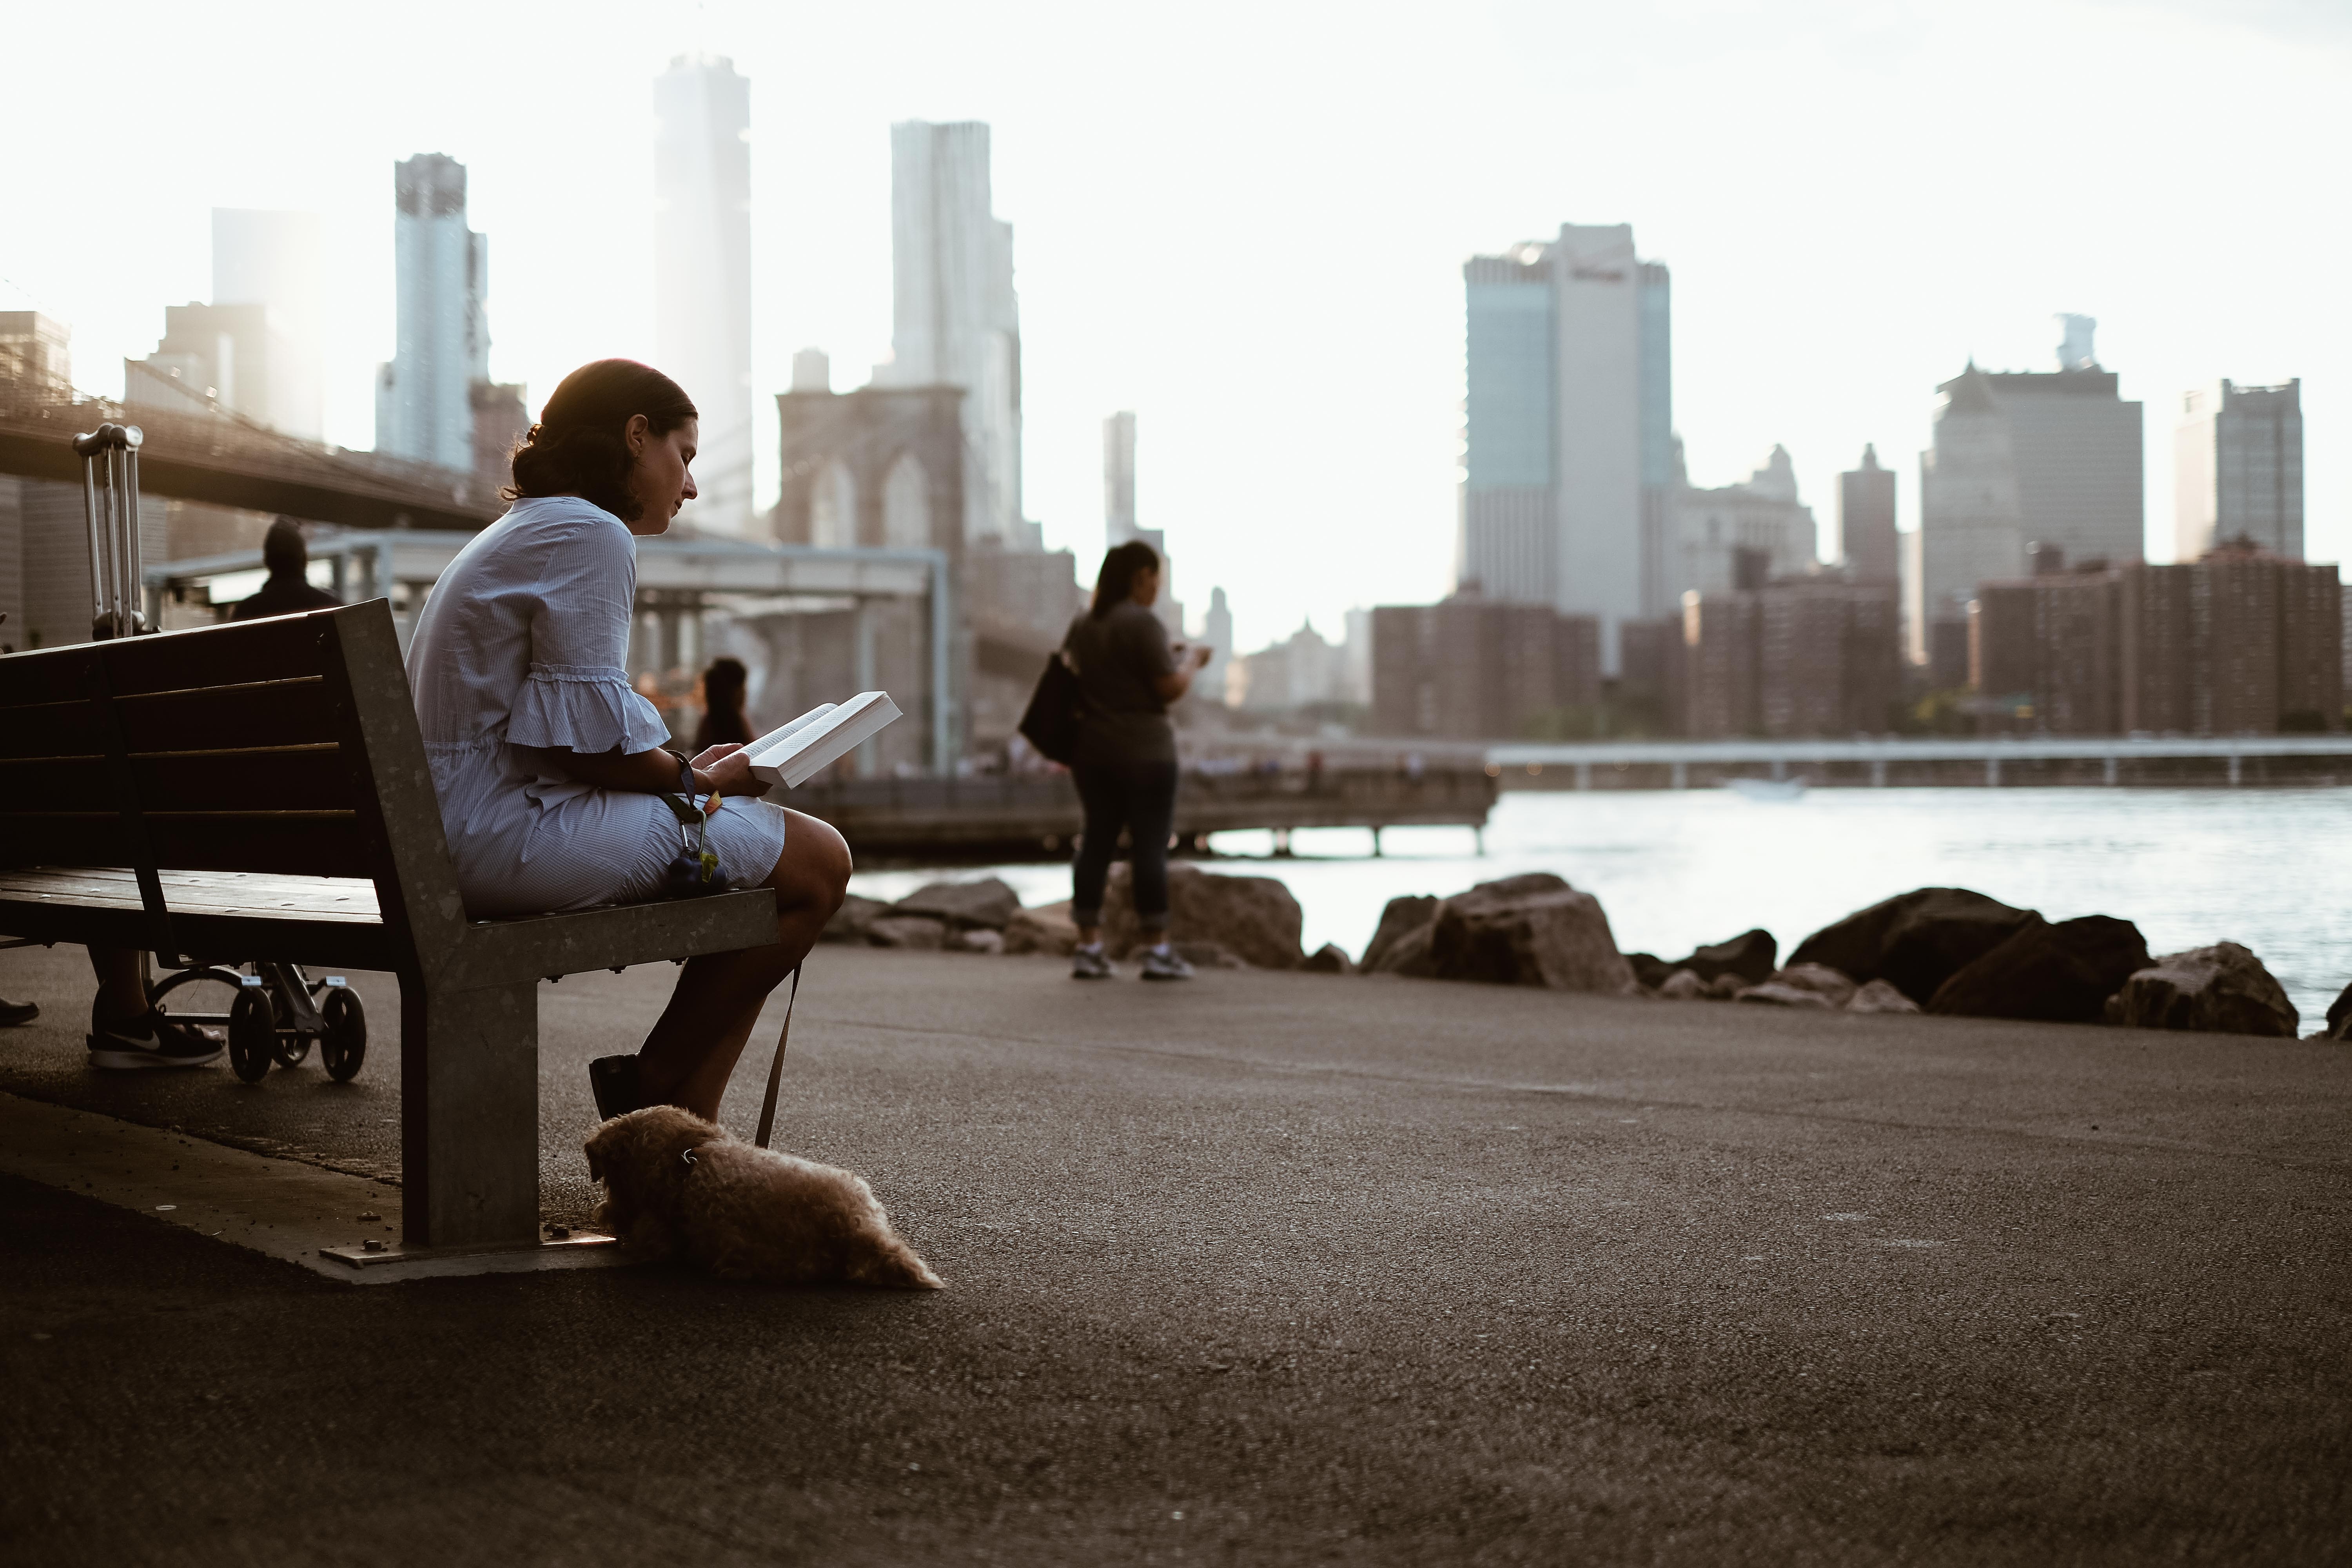
water, sky, girl, city, vacation, recreation, sitting, furniture, flooring, urban area